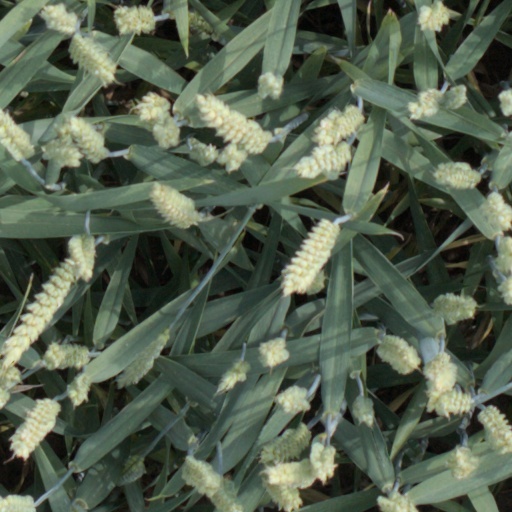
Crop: wheat